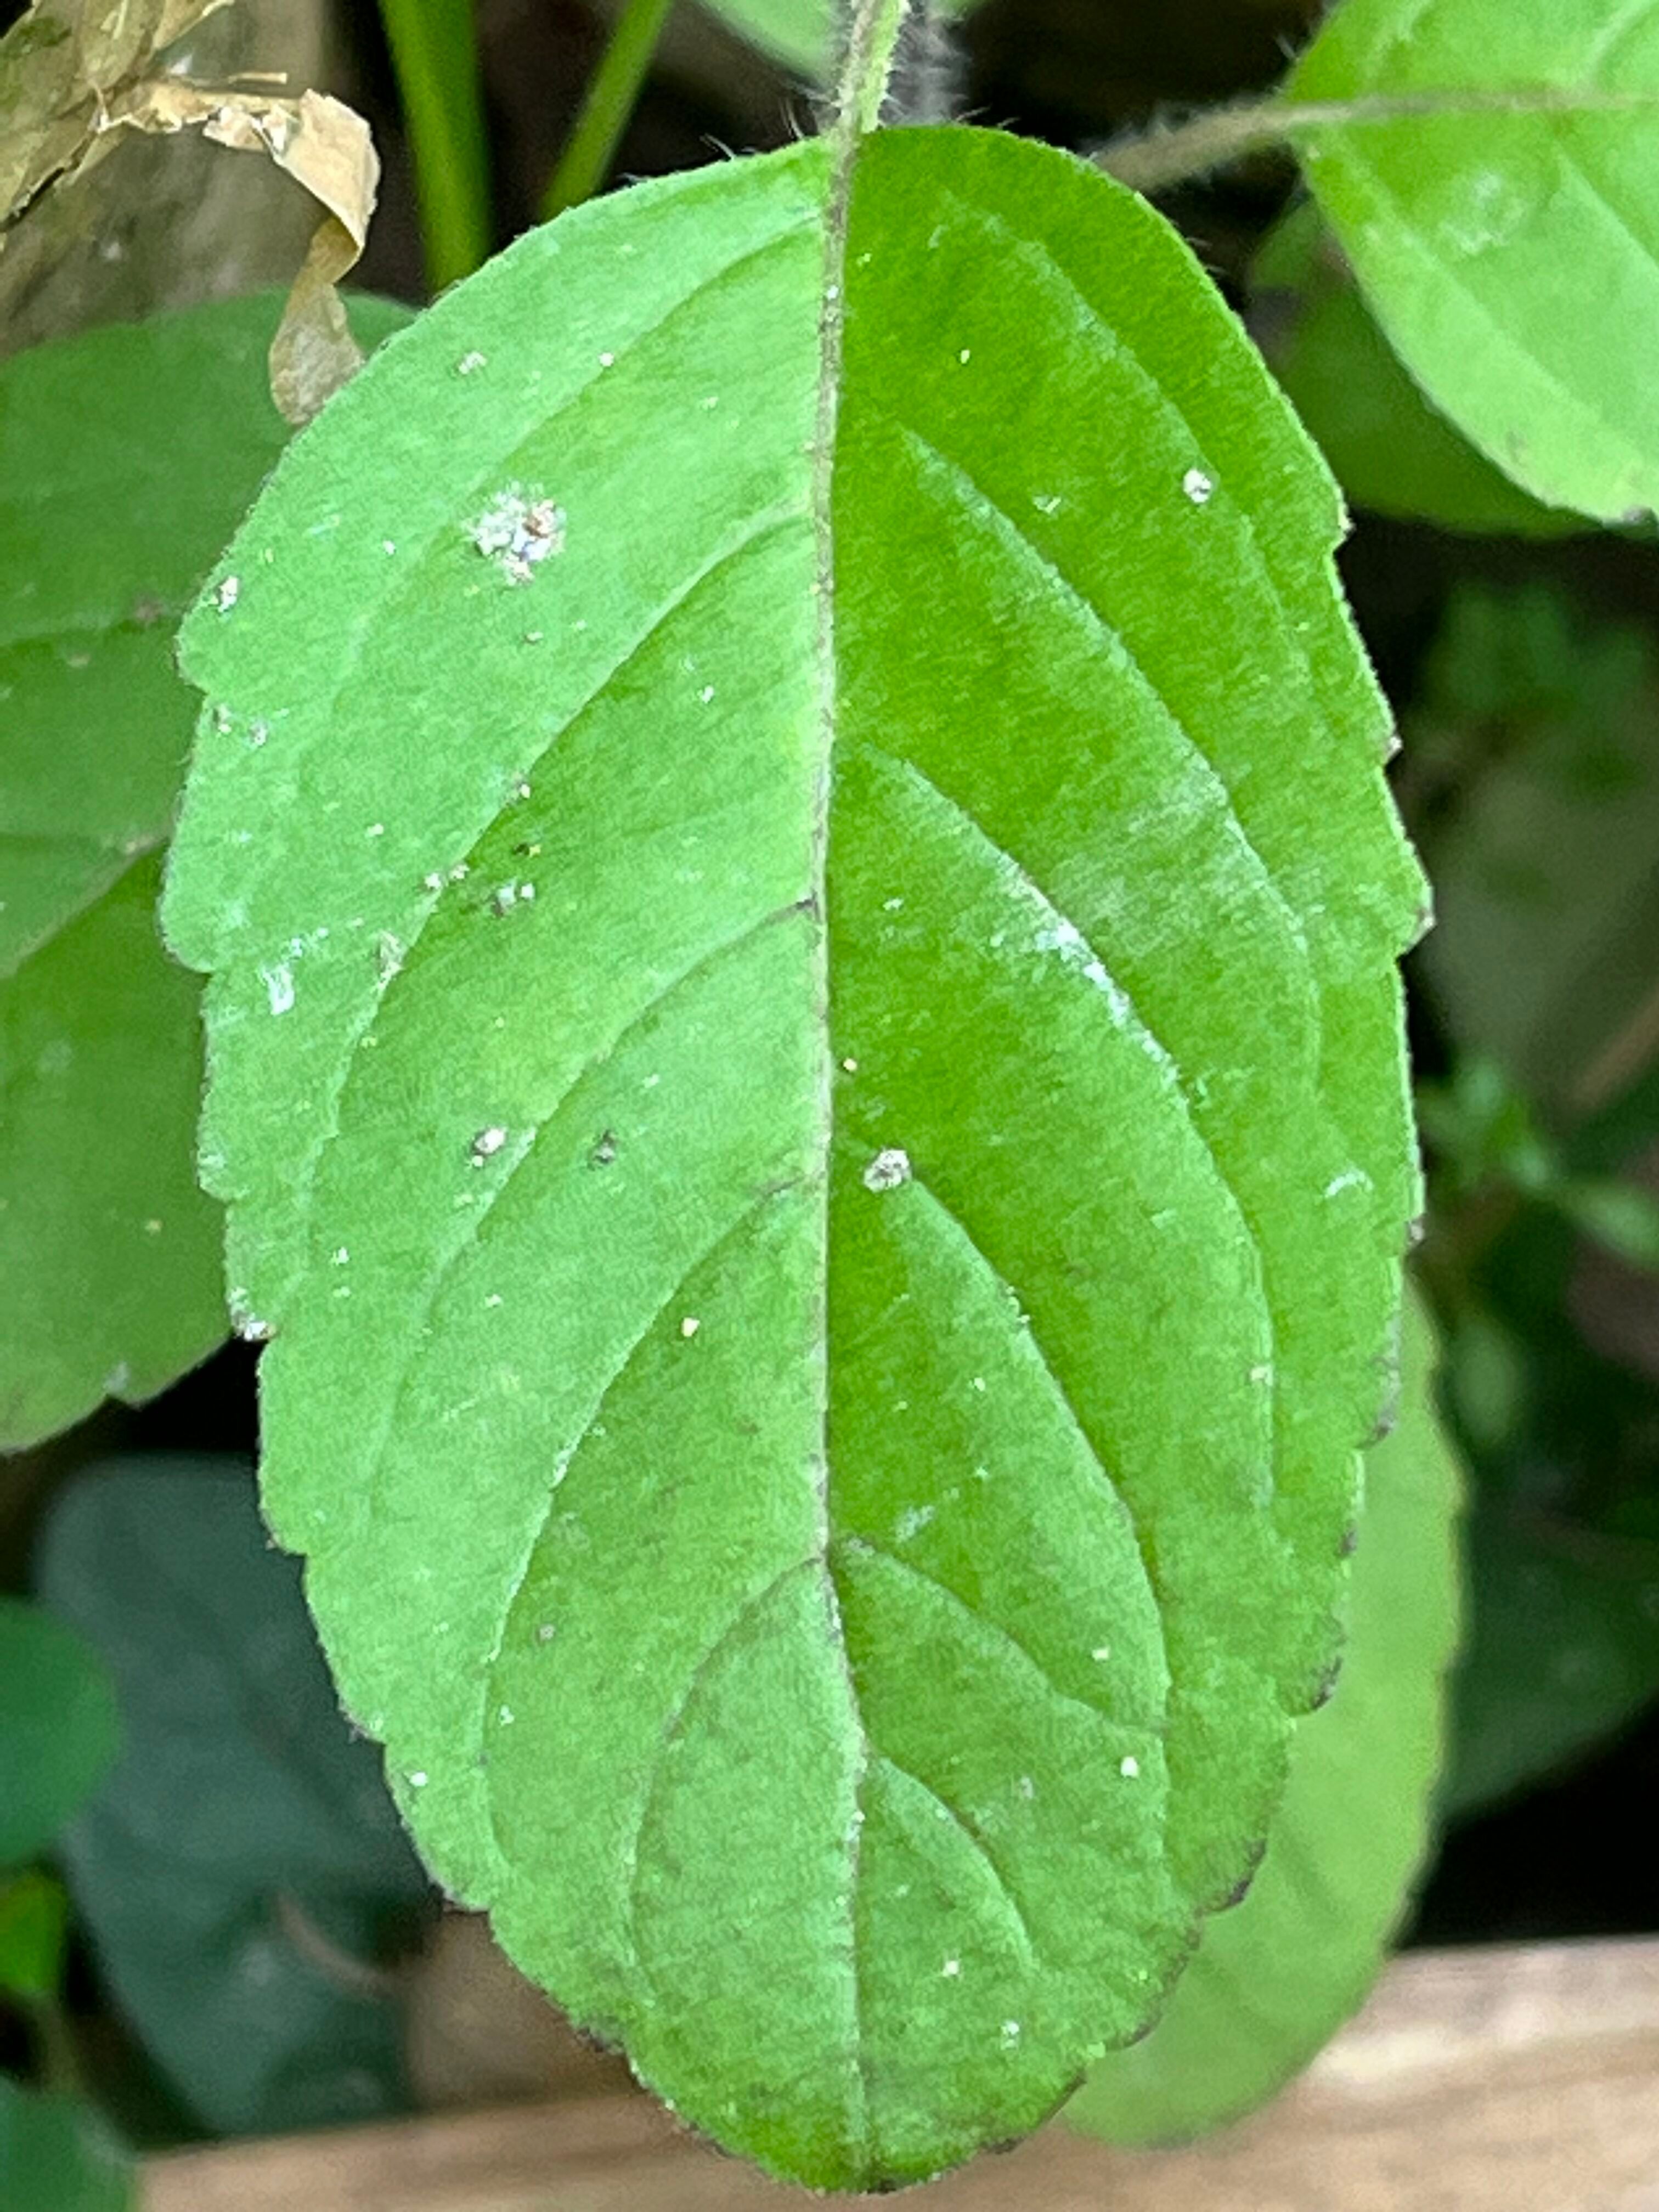
Plant species: ocimum-tenuiflorum